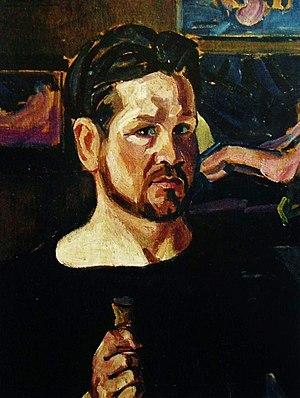
Les Ziniars est un groupe d’artistes, essentiellement peintres, qui a exposé à Lyon de 1920 à 1924. Il représentait alors le courant moderne de la peinture lyonnaise.